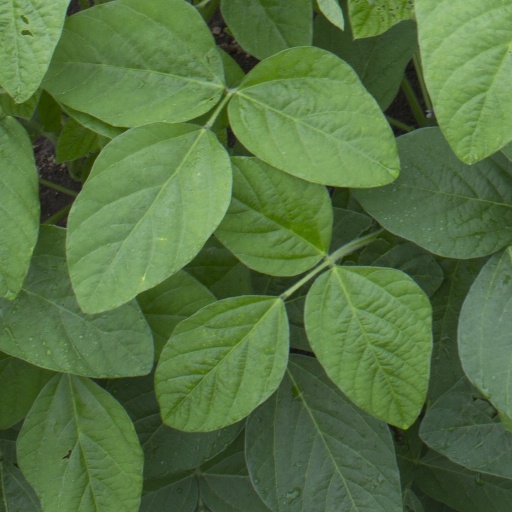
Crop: soybean